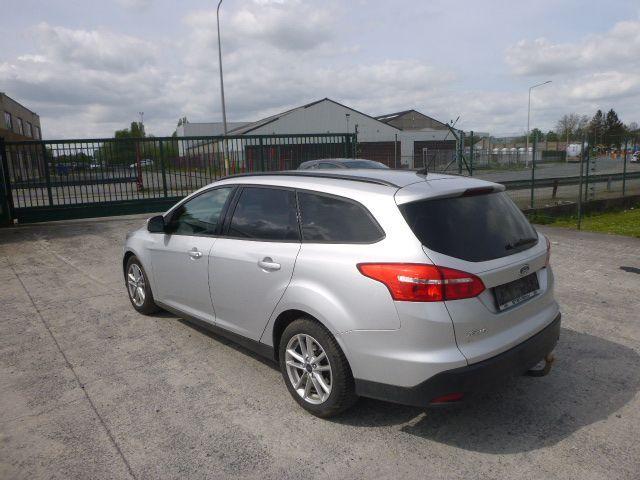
Aucun dommage détecté.
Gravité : aucun